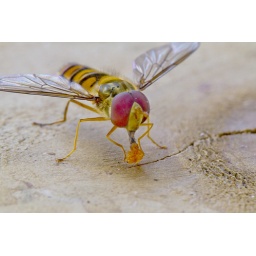
It's actually holding the lump of food in its front legs, clear of the table surface and ingesting it via its proboscis!